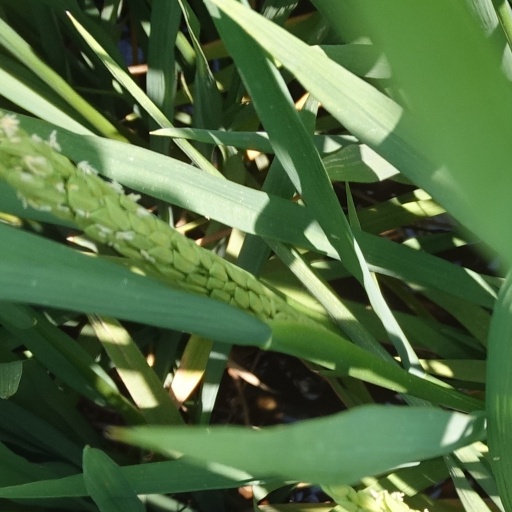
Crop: rice